Iancu Flondor

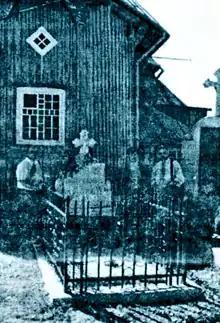
Flondor's tomb in Storojineṭ

A bust of Flondor, sculpted by , was unveiled in Rădăuți in 2009. A street in Sector 2 of Bucharest bears his name.